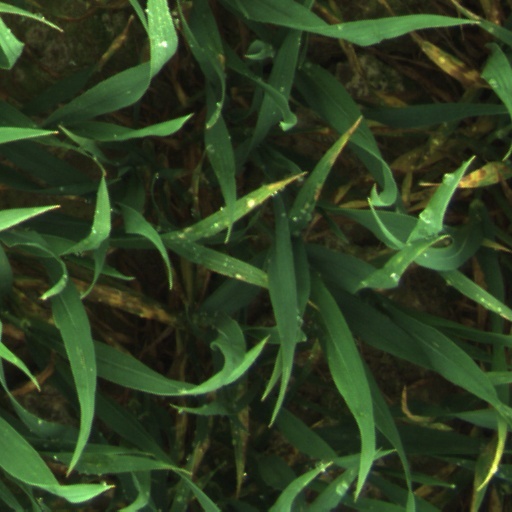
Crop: wheat